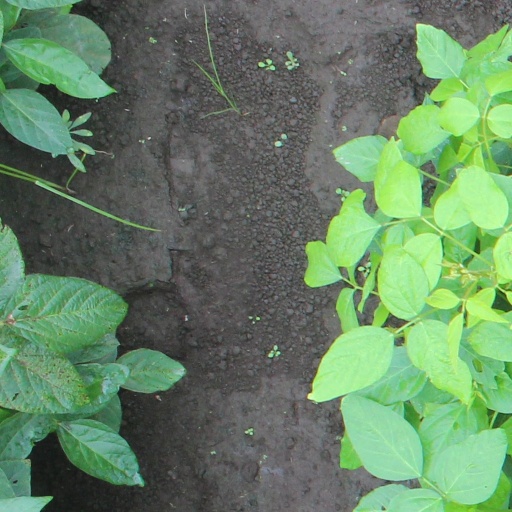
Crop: soybean